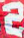
Number: 2